Federal University of the State of Rio de Janeiro

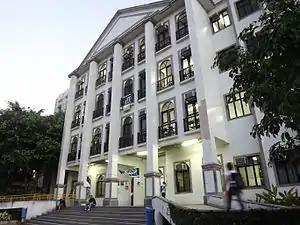
Human sciences center (CCH)

UNIRIO has its origins in the Federation of Isolated Schools of the State of Guanabara (FEFIEG), created in 1969, that brought together institutions of higher education that were previously operating in isolation. It integrated traditional institutions such as the Central School of Nutrition, the Alfredo Pinto Nursing School, the National Conservatory of Theater (currently the School of Theater), the Villa-Lobos Institute, the School of Medicine and Surgery of Rio de Janeiro and the National Library's course in Library Science.